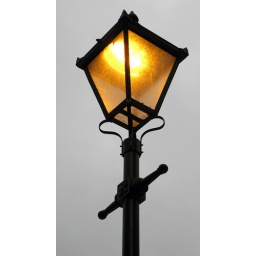
I loved the quality of the light from this lamp against a snow laden cloud back drop.